Britannia Prima

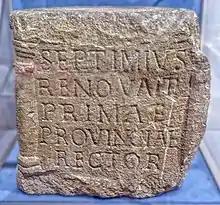
Inscription of Lucius Septimius

Owing to an inscription discovered at Corinium of the Dobunni (Cirencester) which refers to a rector of Britannia Prima named Lucius Septimius, Corinium is generally accounted as the provincial capital. The list of bishops who attended the 314 Council of Arles is patently corrupt but generally assumed to have mimicked the Roman administration: Camden proposed that Prima was based at London and Secunda at Caerleon and these were the two bishops apart from York. Bishop Stillingfleet and Thackery further proposed that scribal error had produced the bishop "de colonia Londinensium" ("from London colony") from original notes understood as "Civ. Col. Londin." when "Civ. Col. Leg. II" (Caerleon) was intended. (Others place the bishop variously in Lincoln, Chester, and Colchester.)